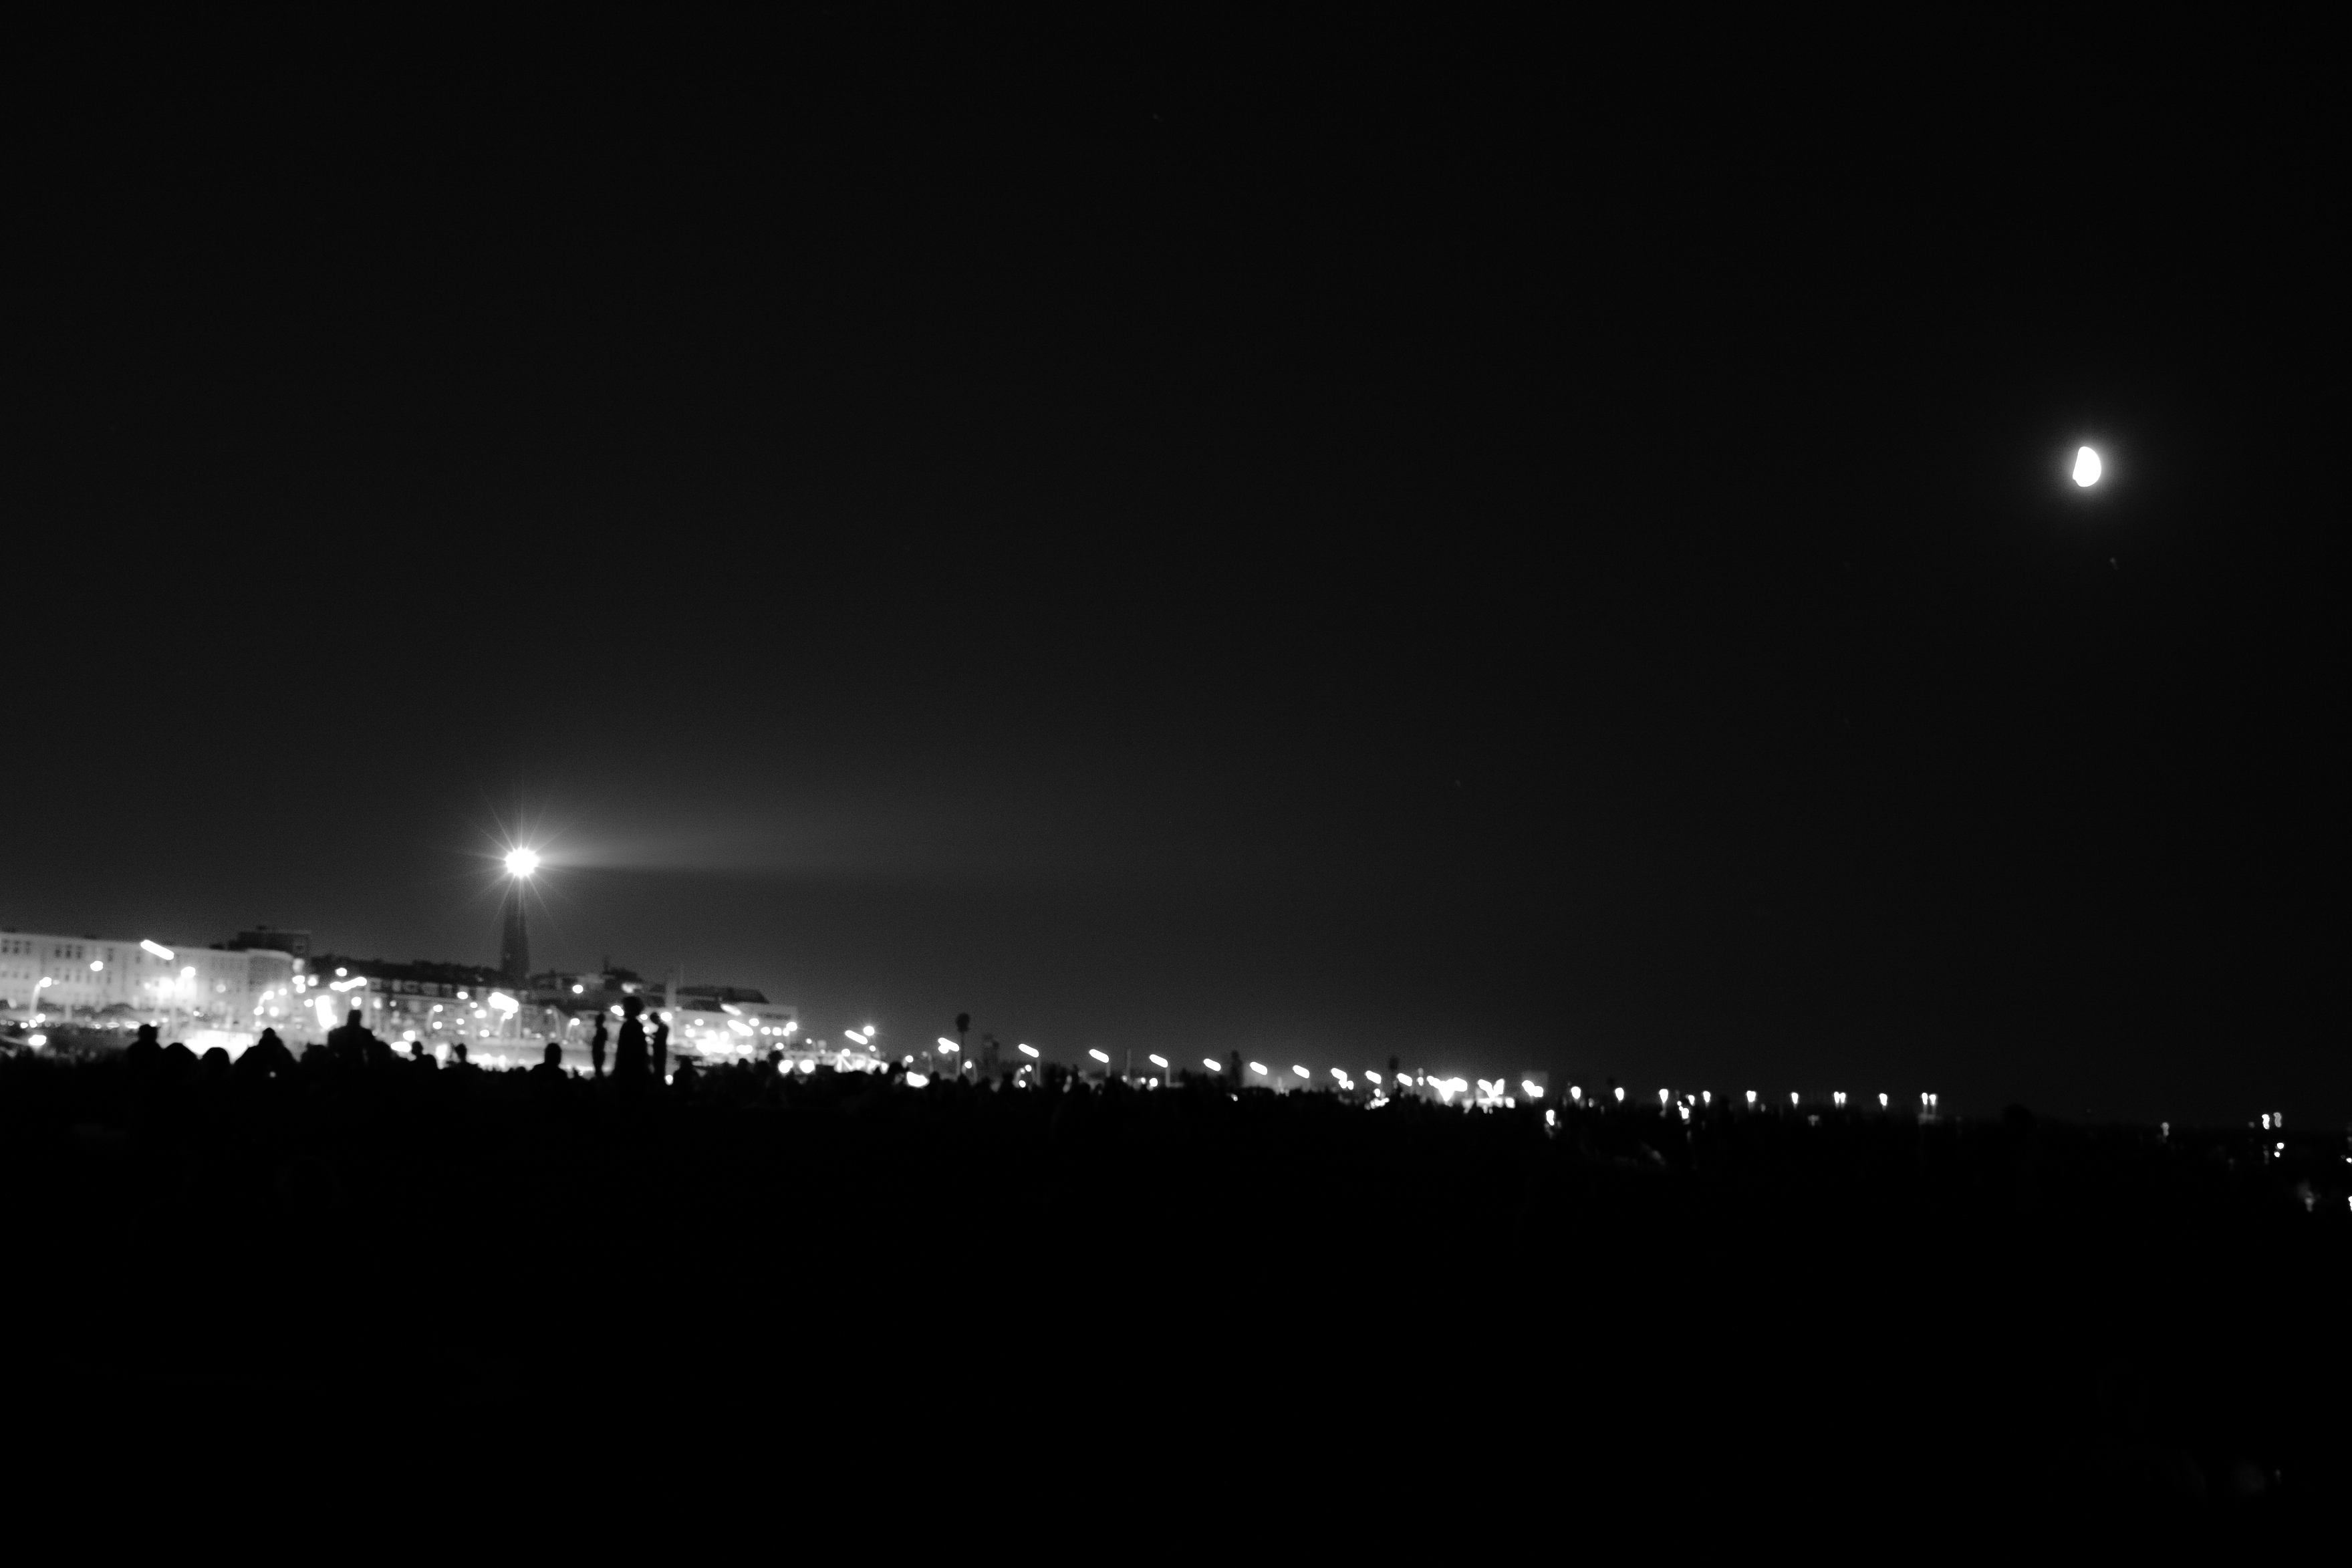
beach, light, black and white, lighthouse, people, sky, night, city, atmosphere, crowd, canon, darkness, monochrome, moon, full moon, moonlight, 2015, festival, 40d, haven, strand, lights, shadows, scheveningen, denhaag, vuurwerk, midnight, astronomical object, monochrome photography, atmosphere of earth